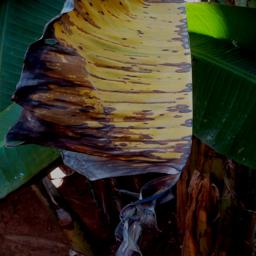
Label: MALBHOG LEAF